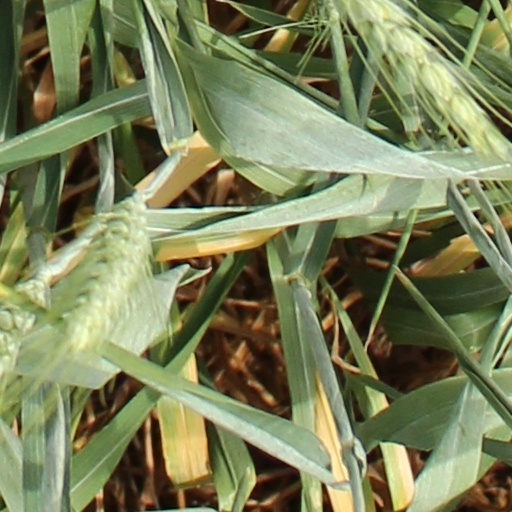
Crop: wheat